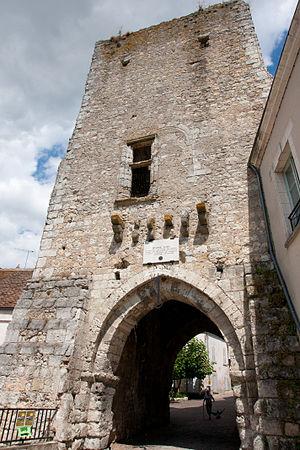
Mennetou-sur-Cher, France
Mennetou-sur-Cher est une commune française située dans le département de Loir-et-Cher en région Centre-Val de Loire.